Pietro Paolini

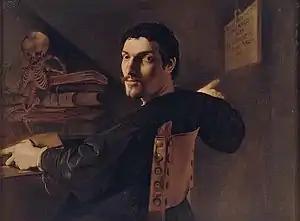
"Portrait of a man"

Trios of female musicians achieved considerable fame in this period. The inclusion of Cupid, who replaces Caravaggio's self-portrait with a cornetto, shows that the picture was intended as an allegory of Love and Music presented in the guise of an actual concert. This was a common theme in the pictorial tradition of the 16th century, which depicted Love as being born from Music, or Love as always being in the company of Music". The red carnation proffered by Cupid to one of the women is a pointed allusion to this relationship between Love and Music. The gesture may also imply that the three women are offering their love to the viewer, a theme of many 16th-century paintings with musical subjects.